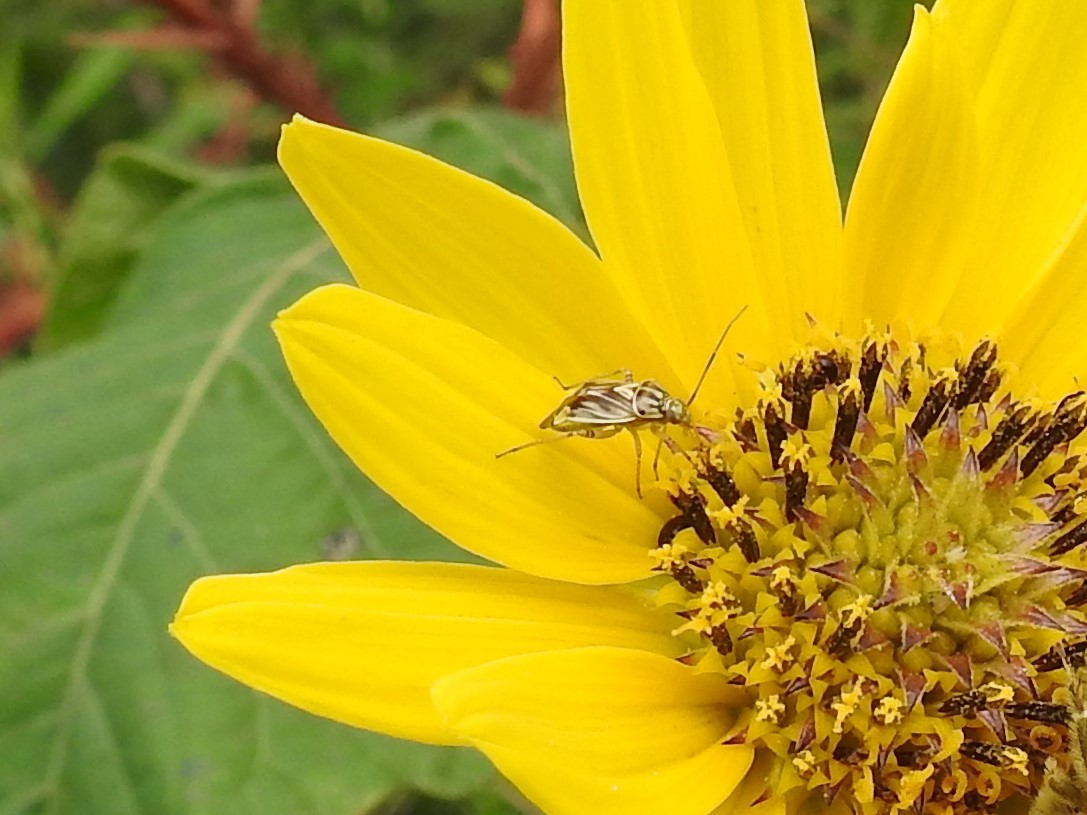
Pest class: lygus_bug